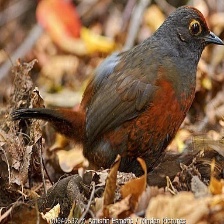
Species: BLACK THROATED HUET
Scientific name: PTEROPTOCHOS TARNII